Gabriel Anton, Baron Splény de Miháldy

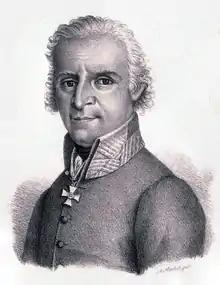

Gabriel Anton, Baron Splény de Miháldy (Ternye, Hungary, 2 October 1734 - Szilvás-Újfalu, Hungary, 1 April 1818) was a nobleman and general of the Austrian Empire during the War of the First Coalition, retiring in 1795, also the first District-Governor of Bukovina (1774-1778).